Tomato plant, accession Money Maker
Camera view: tilt-top (135 deg); turntable rotation: 150 degrees
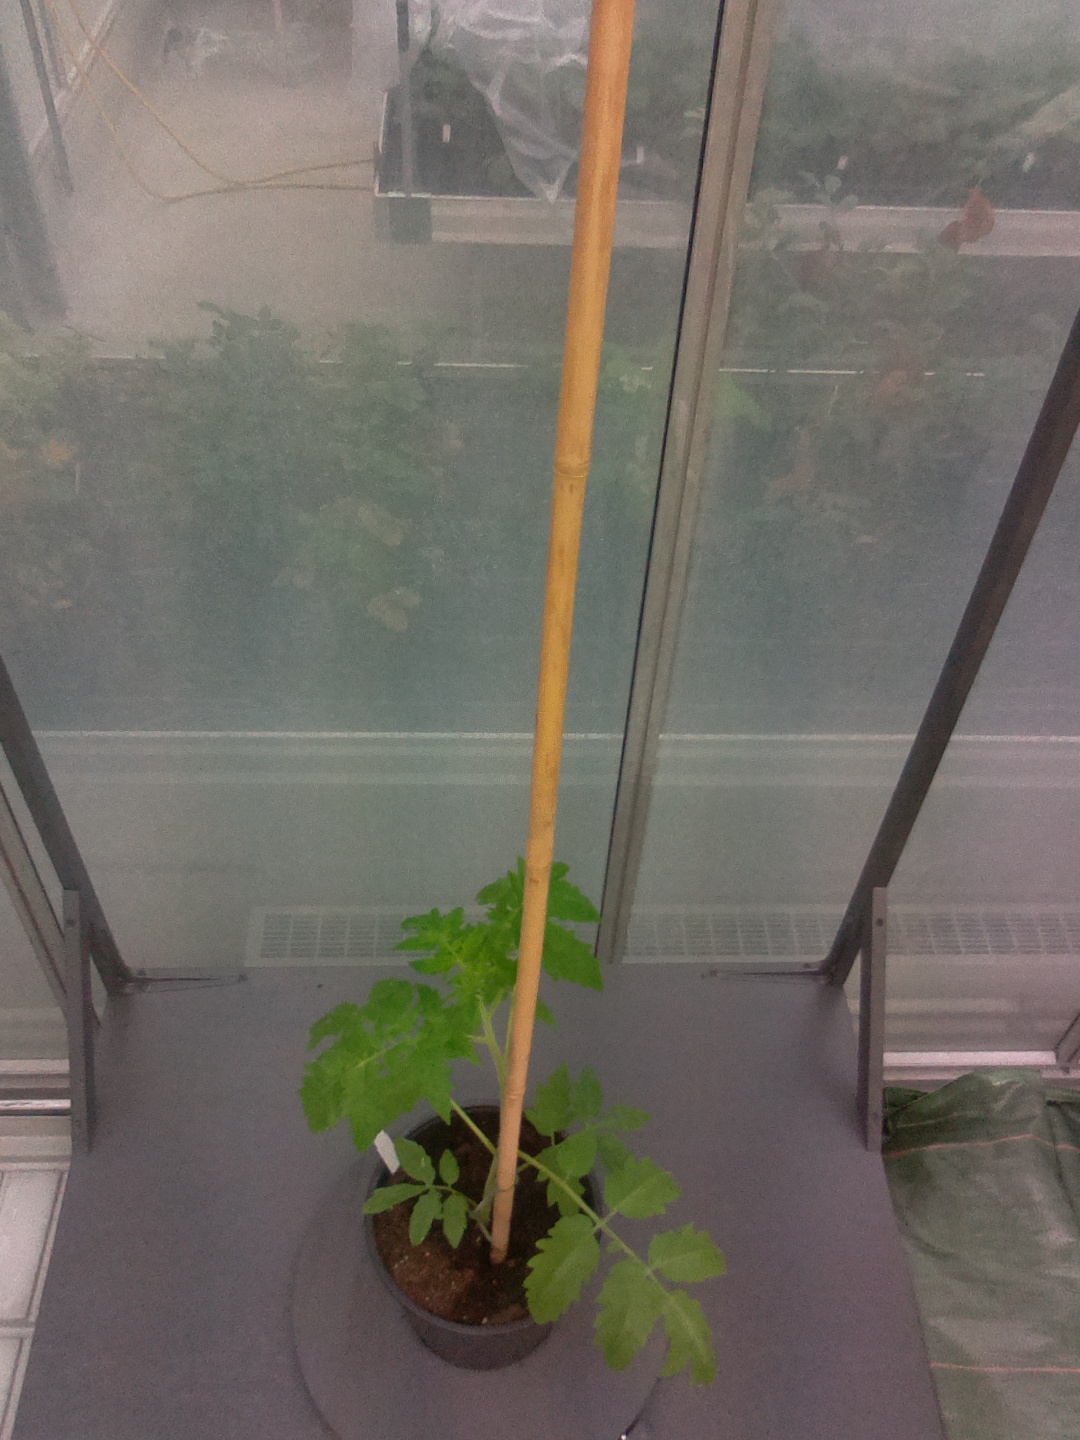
BBCH growth stage 13: 6 of true leaves visible